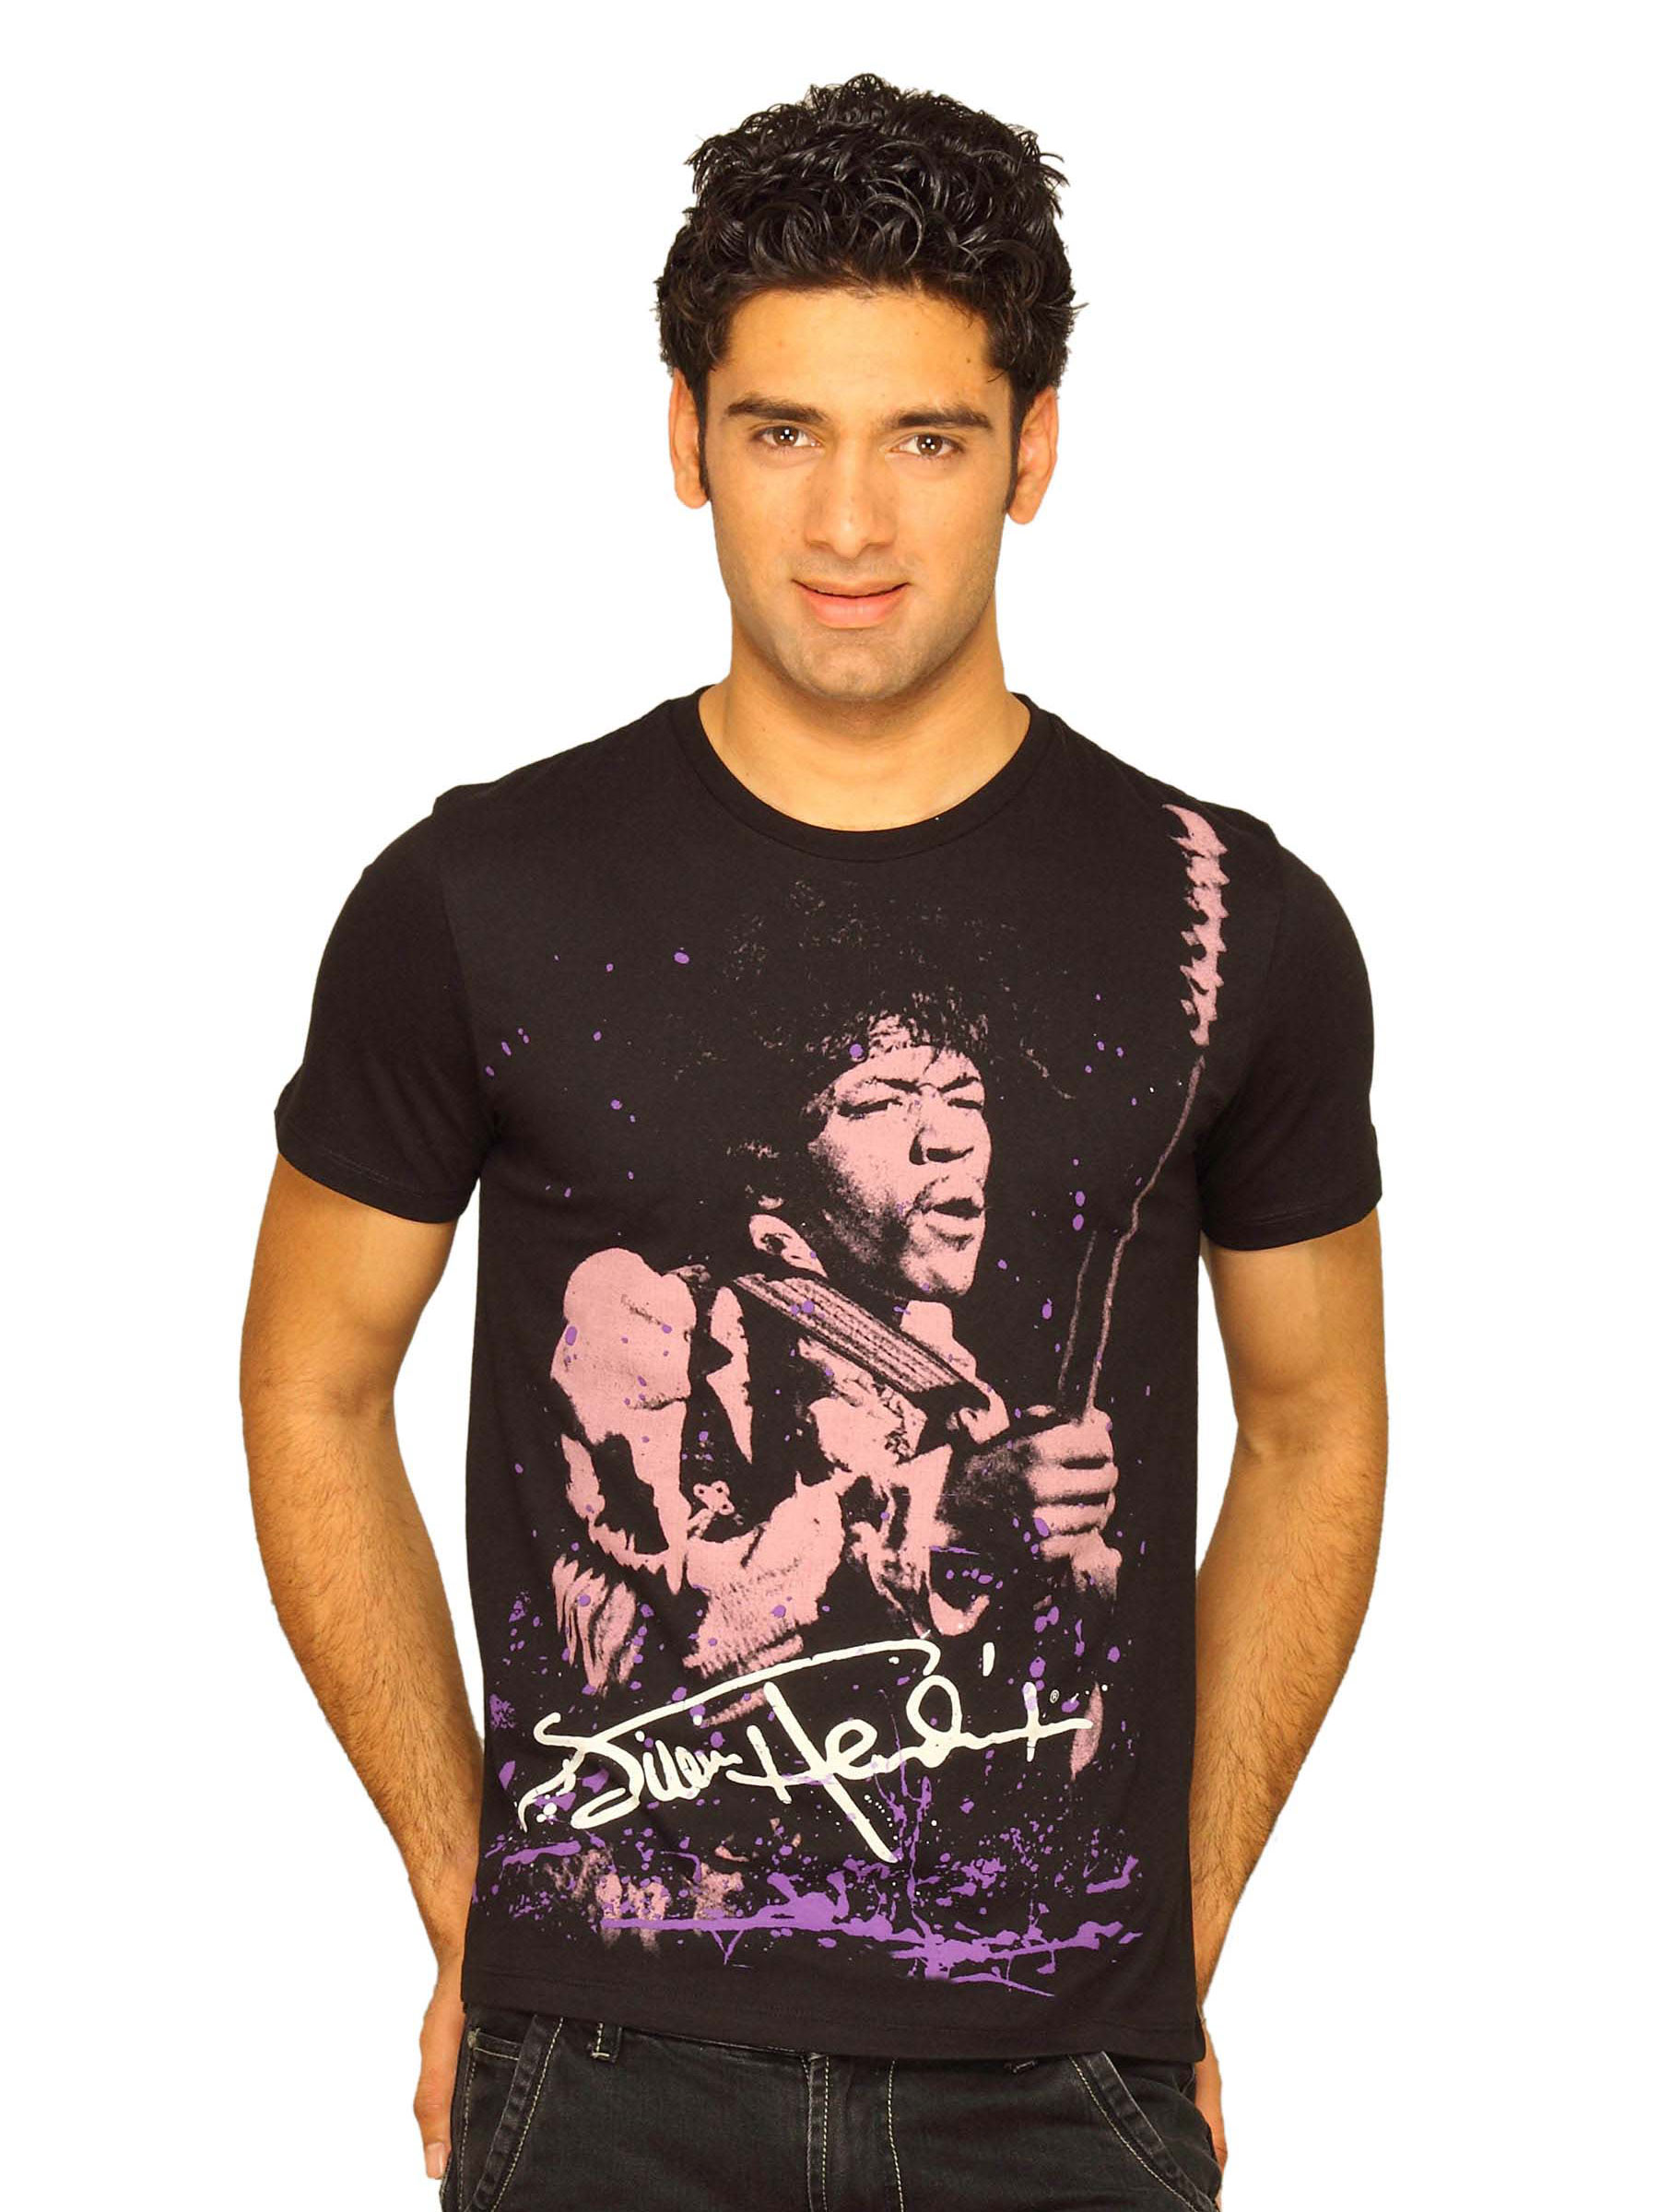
Jimi Hendrix Men's Guitar Signature Black T-shirt
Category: Apparel / Topwear / Tshirts
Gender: Men
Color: Black
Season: Spring 2013
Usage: Casual